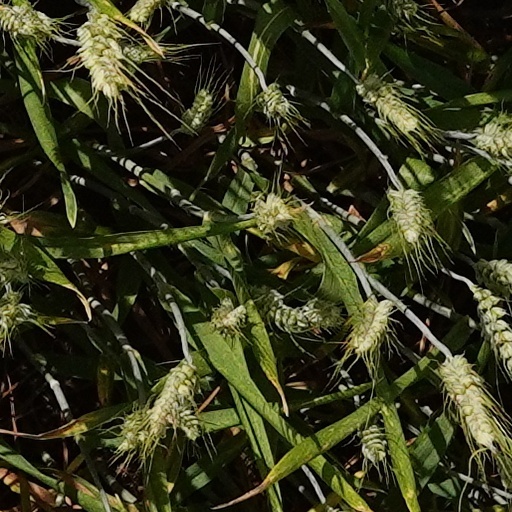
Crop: wheat